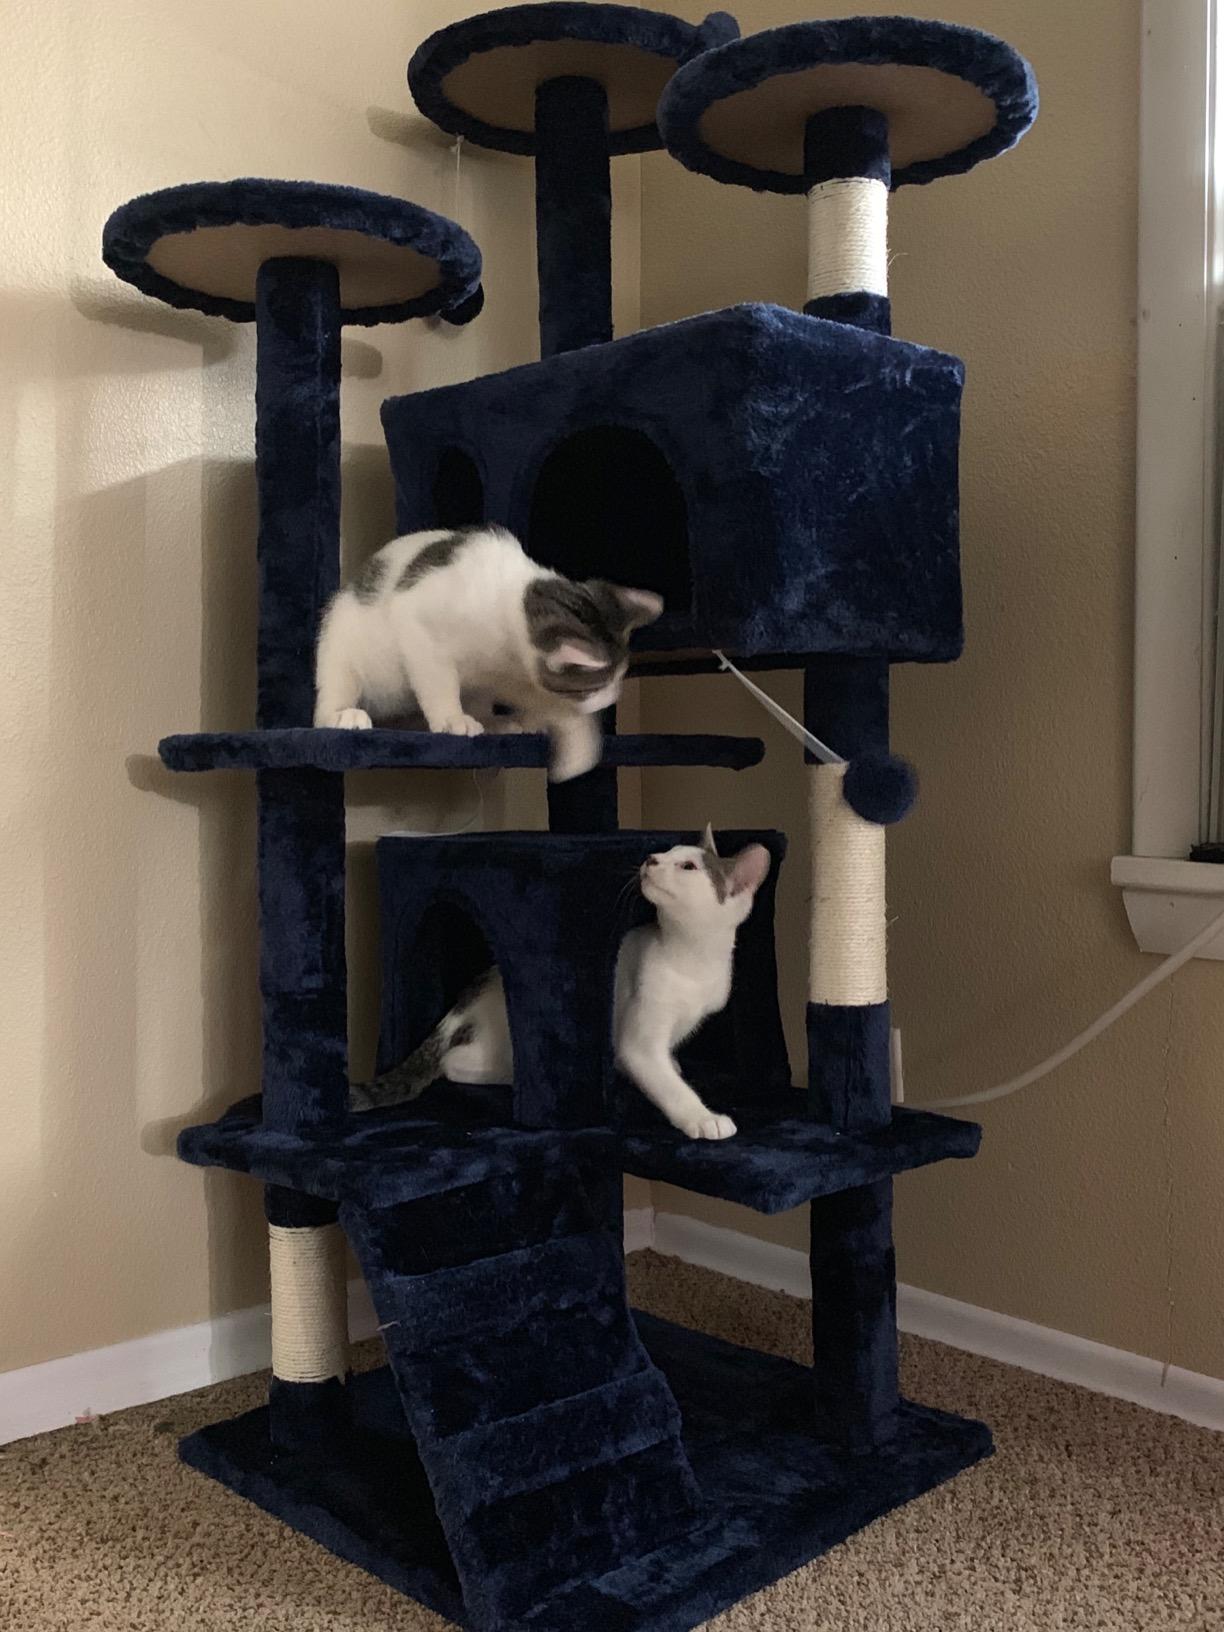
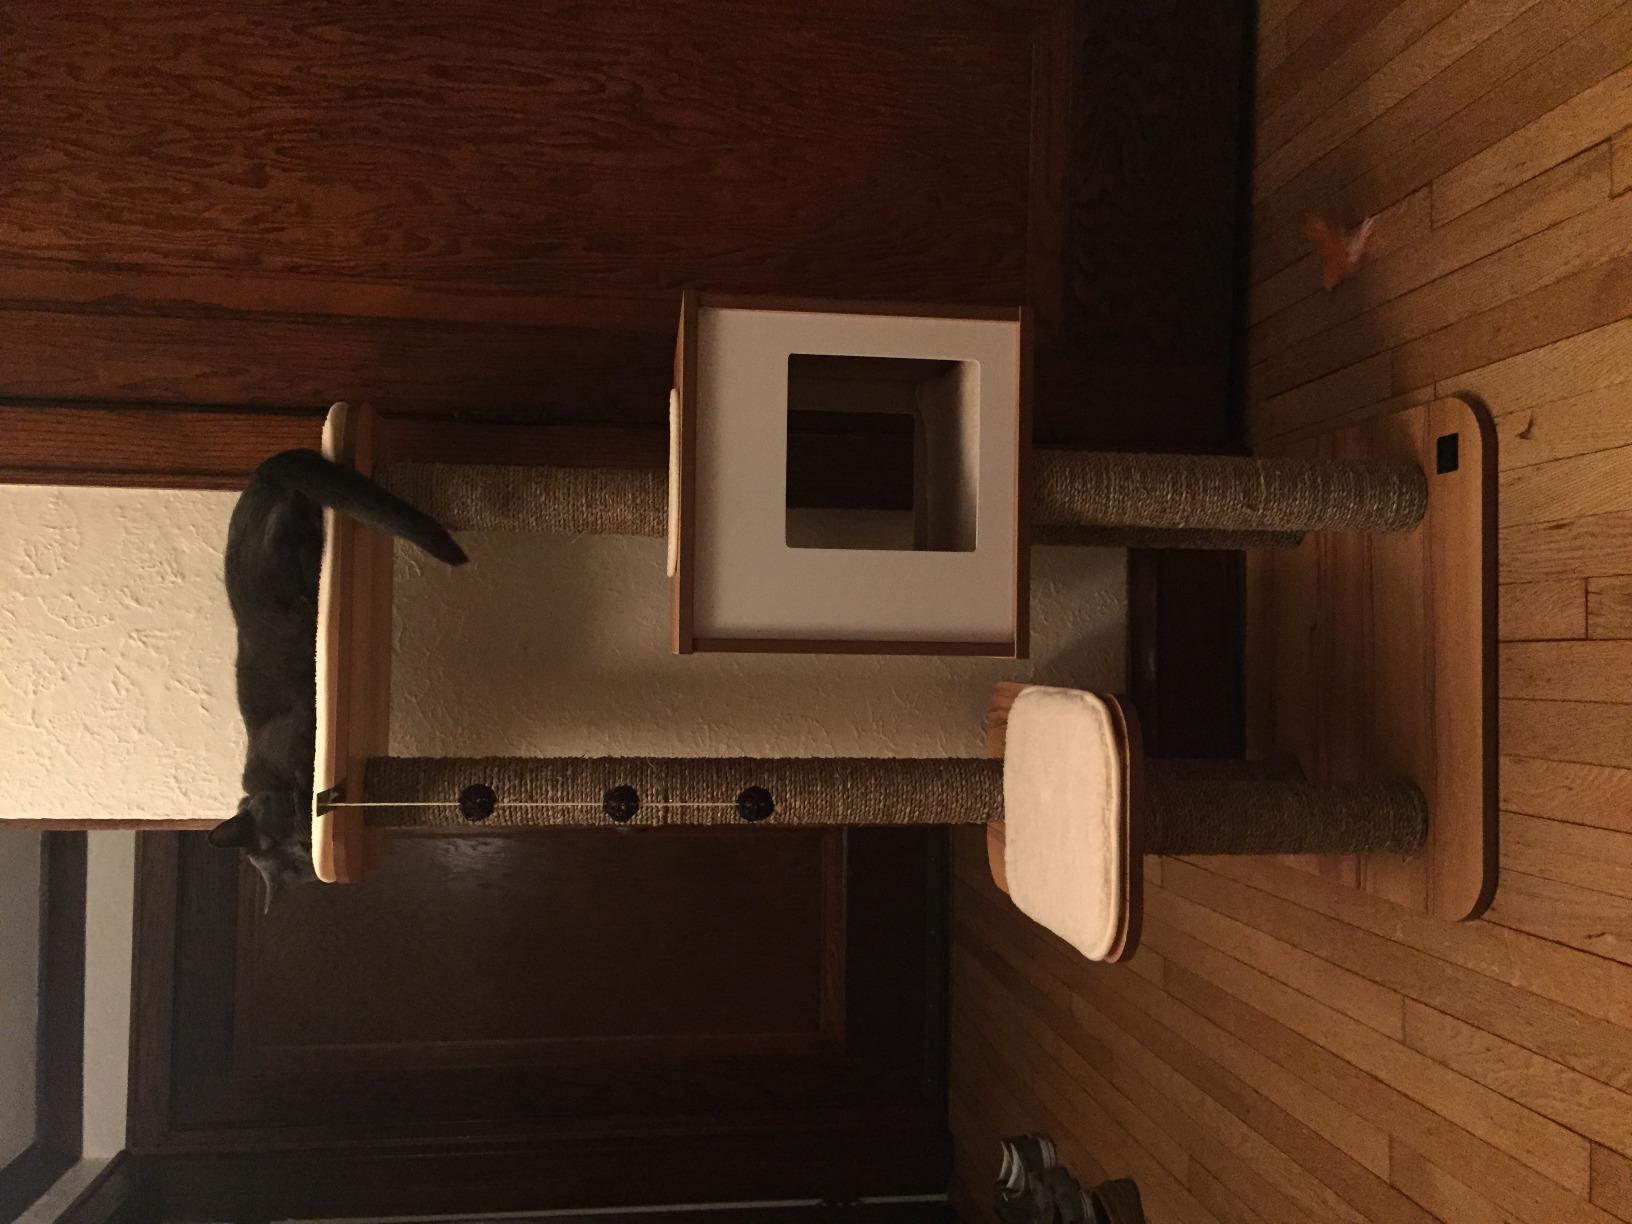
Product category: items_cat tree
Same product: no